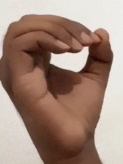
ASL sign: O